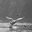
Label: bird